Public art in Barcelona

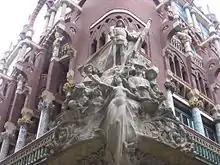
"La cançó popular" (1909) by Miquel Blay, Palau de la Música Catalana

Later, between 1897 and 1901, was built at the entrance to the Parc de la Ciutadella "Rius i Taulet Monument", who was mayor during the Exhibition and one of the main promoters of the project designed by the architect Pere Falqués and the sculptor Manuel Fuxà; also participated , author of the figure of "Barcelona." The monument consists of a pedestal, which includes both sides of bronze shields representing the four major projects promoted by the mayor: Parc de la Ciutadella, Universal Exhibition, Columbus Monument and Gran Via the Catalan Parliament. The base is an obelisk where the bust of the mayor, surrounded by two figures, one Labour and one allegory of Barcelona, offered a branch of palm. On the back is a winged Fame, and there are also three small geniuses symbolizing Industry, Science and Art.